Lankarama

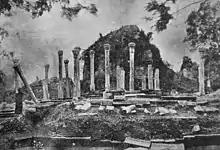
Lankarama in a dilapidated state 1927.

Lankarama is a stupa built by King Valagamba, in an ancient place at Galhebakada in the ancient kingdom of Anuradhapura, Sri Lanka. Nothing is known about the ancient form of the stupa, and later this was renovated. The ruins show that there are rows of stone pillars and it is no doubt that there has been a house built encircling the stupa (vatadage) to cover it. The round courtyard of the stupa seems to be above the ground. The diameter of the stupa is . The courtyard is circular in shape and the diameter is .